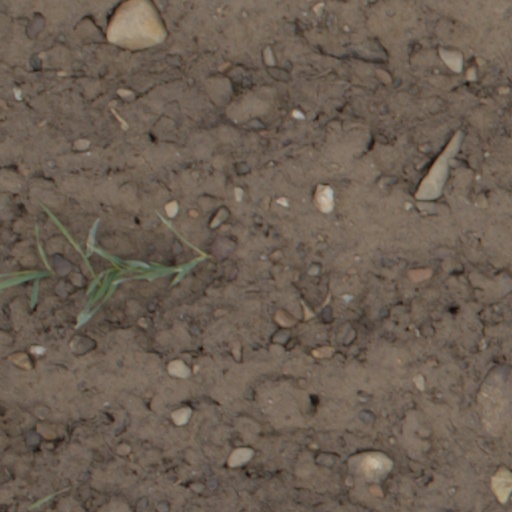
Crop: wheat